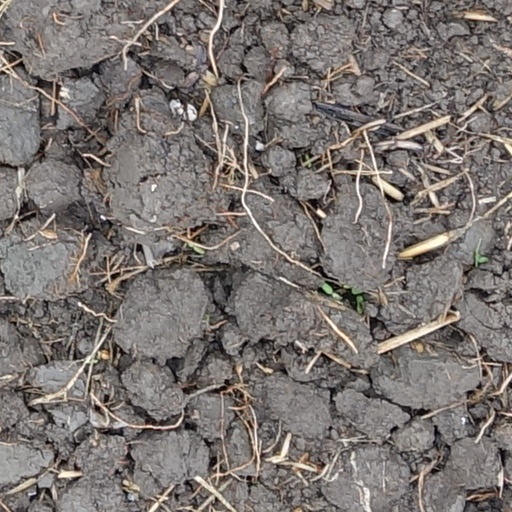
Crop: wheat